Islam in Indonesia

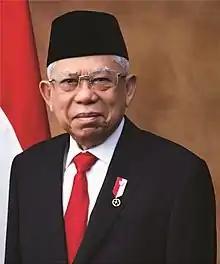
Islamic cleric and former MUI chairman Ma'ruf Amin was elected in the 2019 presidential election.

Reformist movements had especially taken roots in the Minangkabau area of West Sumatra, where its ulema played an important role in the early reform movement. Renowned Minangkabau imam in Mecca Ahmad Khatib al-Minangkabawi had contributed greatly to the reformist training. He was single-handedly responsible for educating many of the essential Muslim figures during this time. In 1906, Tahir bin Jalaluddin, a disciple of al-Minangkabawi, published in "al-Iman", the Malay newspaper in Singapore. Five years later followed publication of "Al-Munir" magazine by Abdullah Ahmad in Padang. In the first 20th century, Muslim modernist school arose in West Sumatra, such as Adabiah (1909), Diniyah Putri (1911), and Sumatera Thawalib (1915). The movement had also attained its supporter base in Java. In Surakarta, leftist Muslim Haji Misbach published in the monthly paper "Medan Moeslimin" and the periodical "Islam Bergerak". In Jogjakarta, Ahmad Dahlan, also a disciple of al-Minangkabawi, established Muhammadiyah in 1911, spearheading the creation of Islamic mass organization. Muhammadiyah rapidly expanded its influence across the archipelago, with Abdul Karim Amrullah establishing the West Sumatra chapter in 1925 for instance. Other modernist organizations include Al-Irshad Al-Islamiya (1914) and PERSIS (1923). Soon after, traditionalist Nahdlatul Ulama (NU) was founded in 1926 by Hasyim Asy'ari, another disciple of al-Minangkabawi, in response to the perceived growing threat of reformist waves. Other traditionalist organizations included the Islamic Education Association (Perti) (1930) and Lombok-based Nahdlatul Wathan (1953).